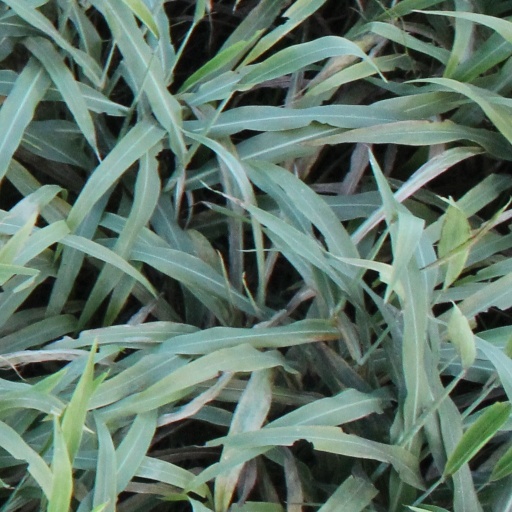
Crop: sorghum